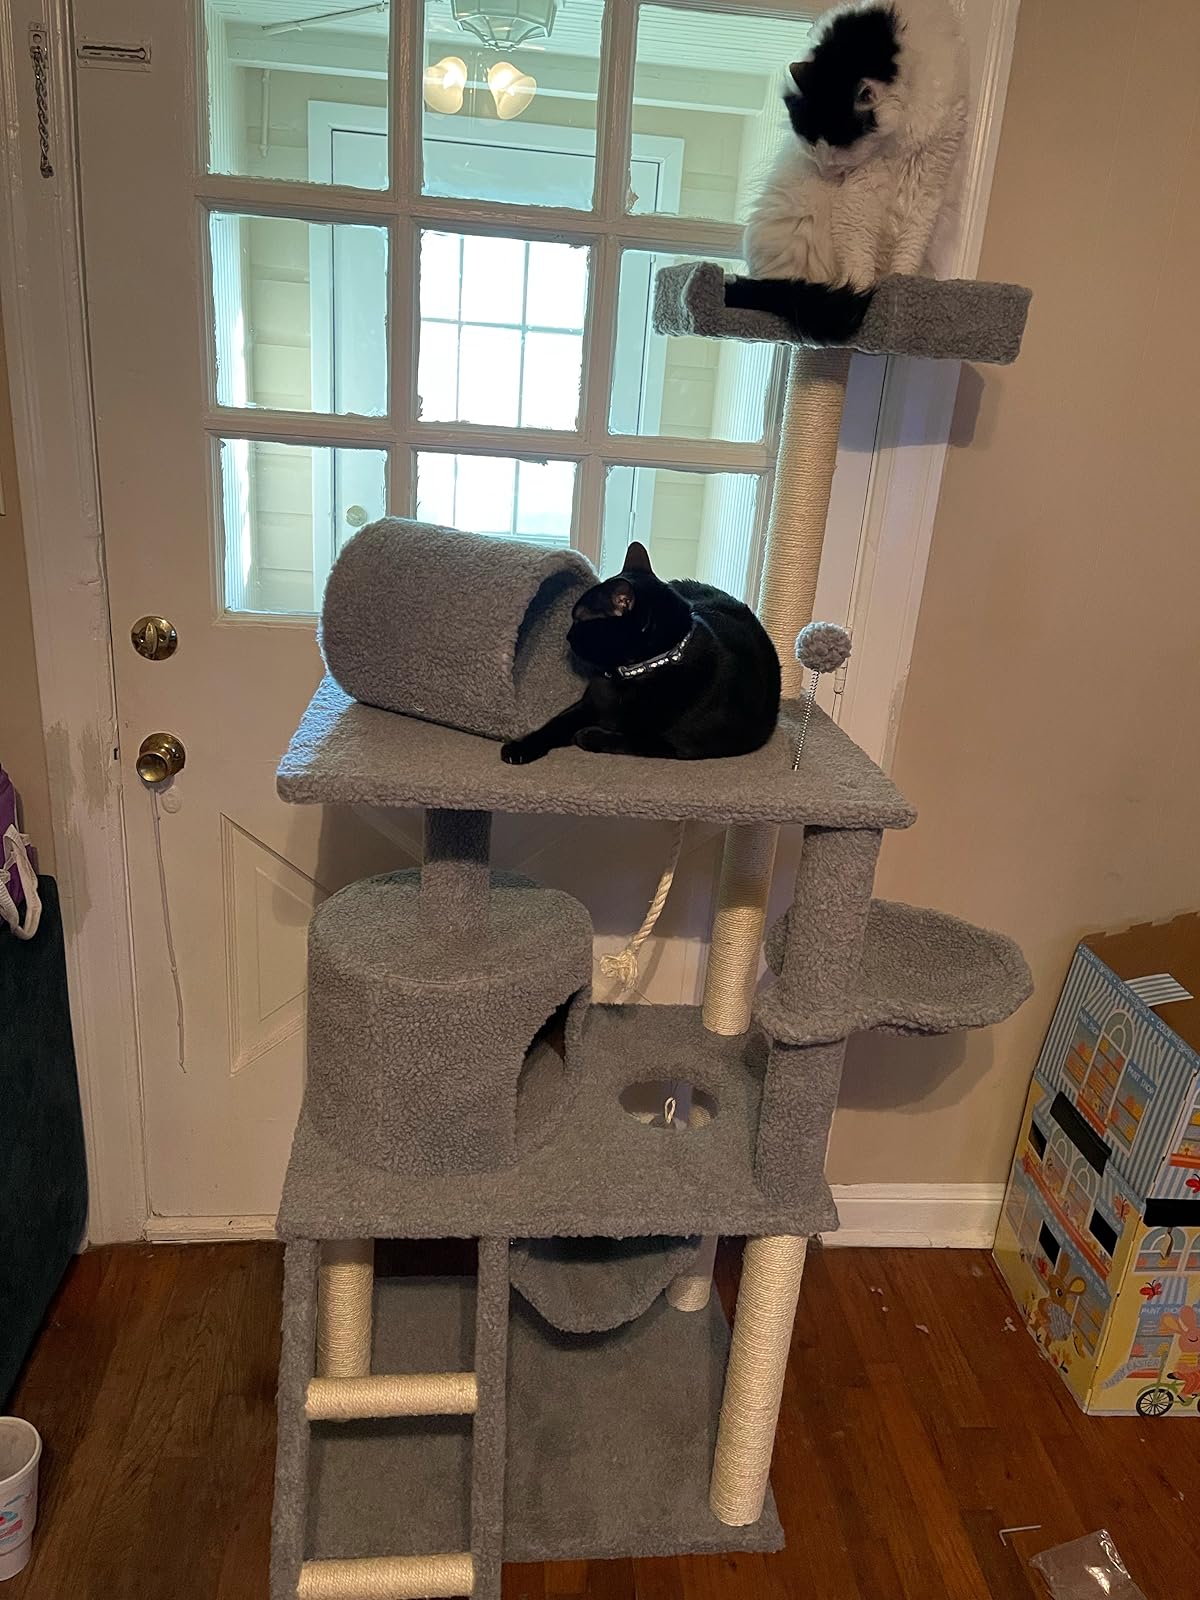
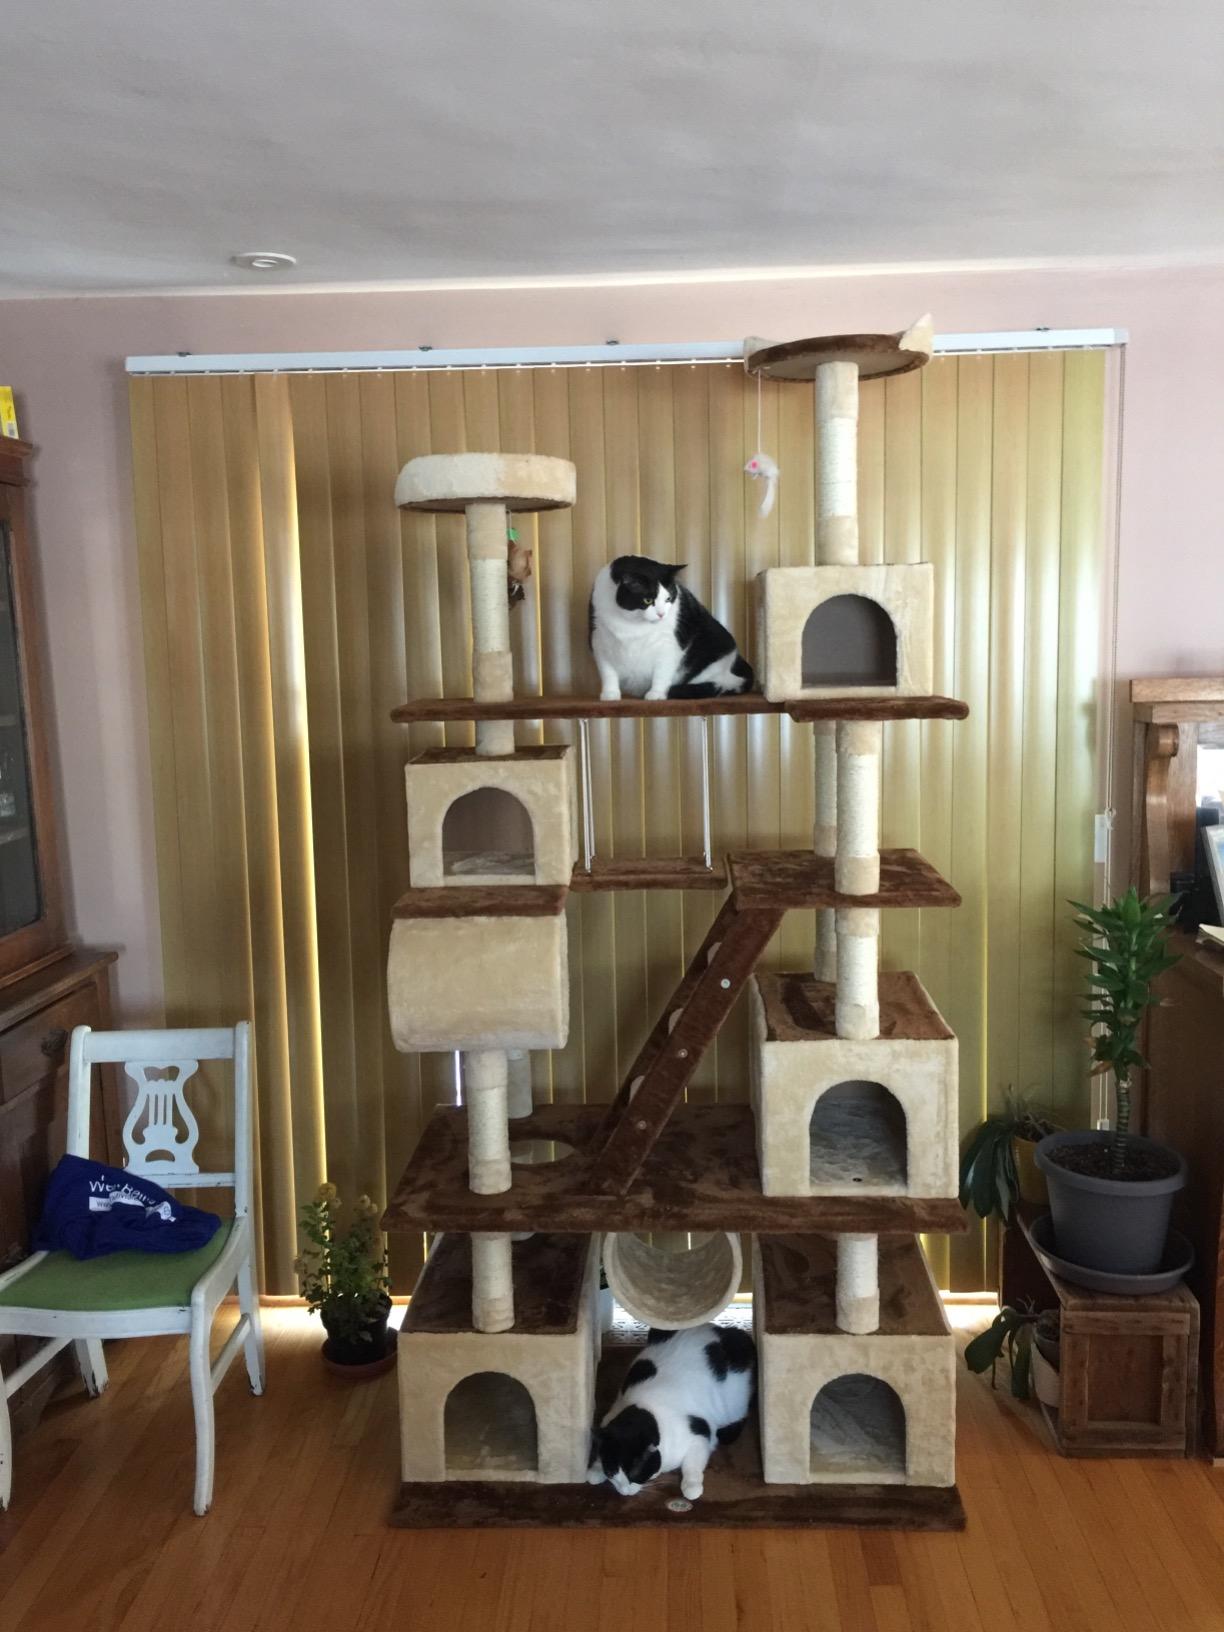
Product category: items_cat tree
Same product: no